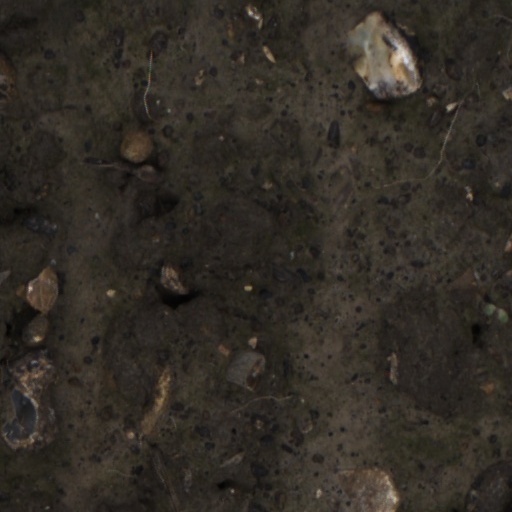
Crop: wheat